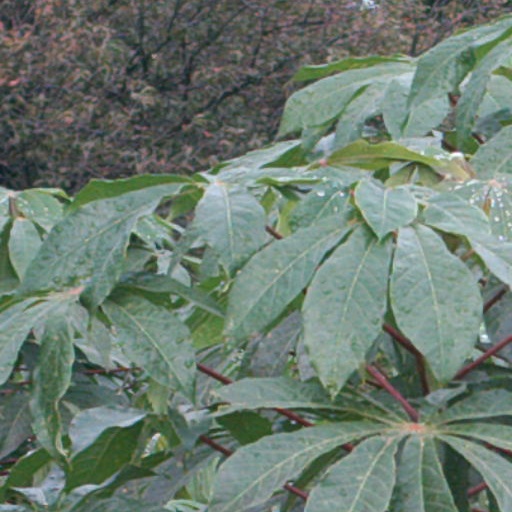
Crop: cassava